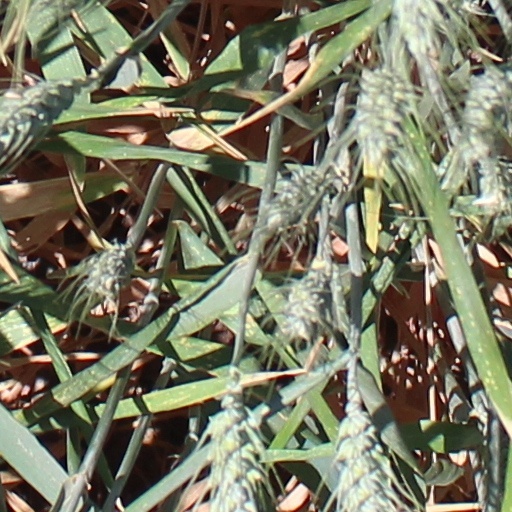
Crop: wheat